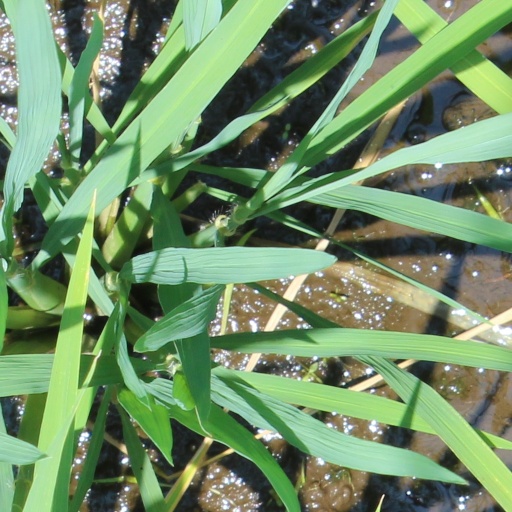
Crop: rice